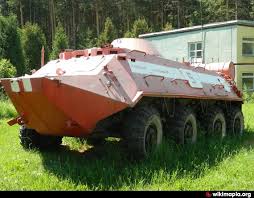
Label: BTR-60